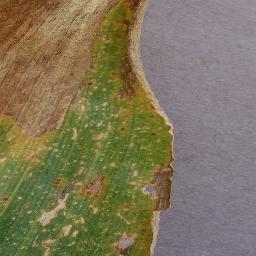
Label: Corn___Northern_Leaf_Blight